Piraeus

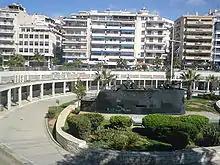
External view of the Hellenic Maritime Museum in Freatida.

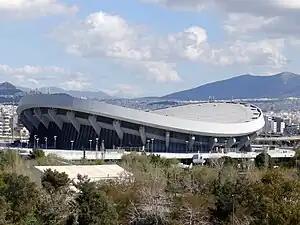
Peace and Friendship Stadium

Piraeus provides a wide variety of entertainment. There are a lot of tavernas and restaurants in Piraeus, renowned for their cuisine. Most are spread along the coasts of Mikrolimano and Piraiki, specializing in seafood and attracting many visitors, including tourists. The nightlife of the city is vibrant, with numerous bars and nightclubs. Plenty of major shopping areas can be found on the central avenues of Piraeus, Iroon Polytechneiou and Grigoriou Labraki.